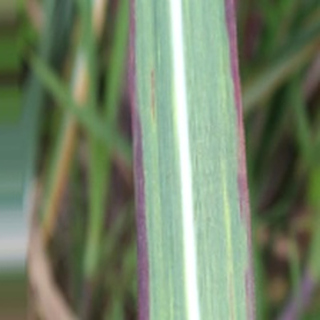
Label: sugarcane_bacterial_blight